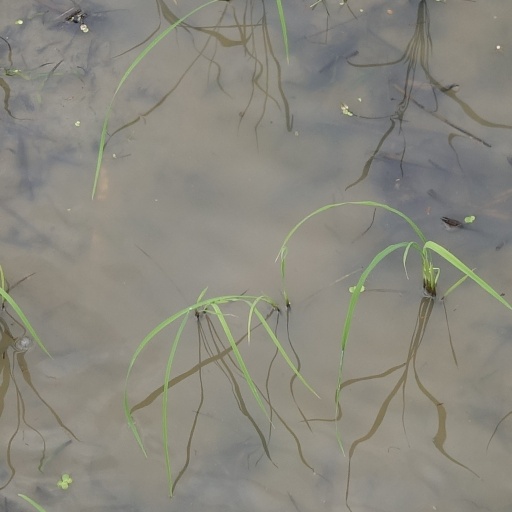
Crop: rice